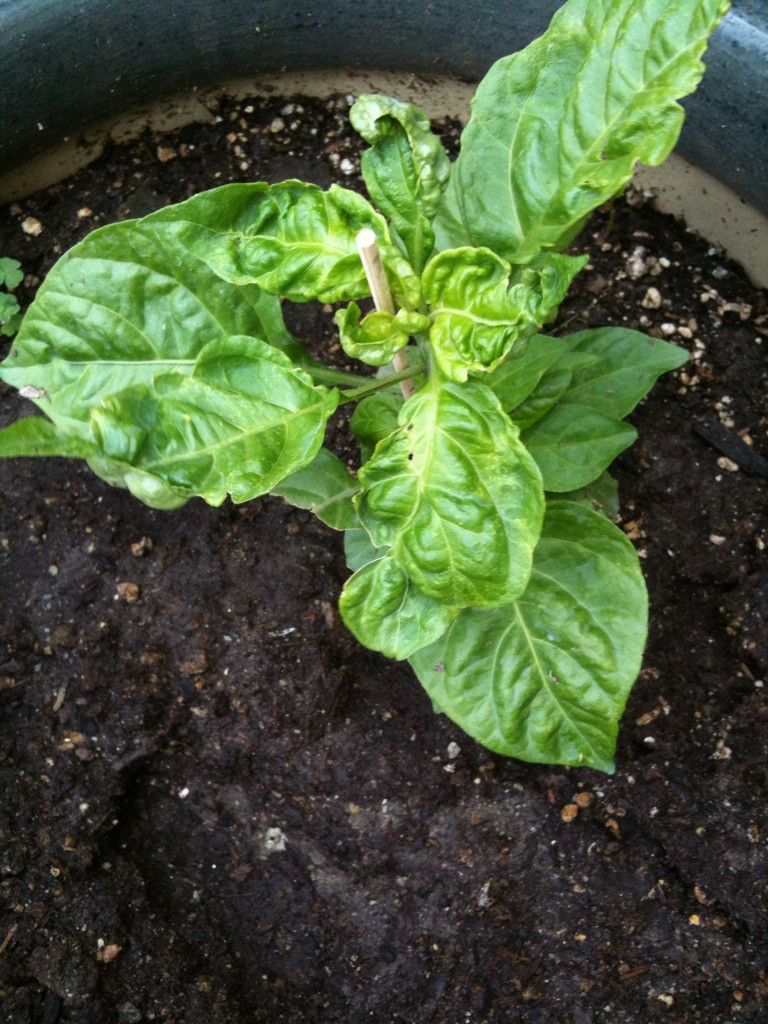
Labels: Bell_pepper leaf, Bell_pepper leaf, Bell_pepper leaf, Bell_pepper leaf, Bell_pepper leaf